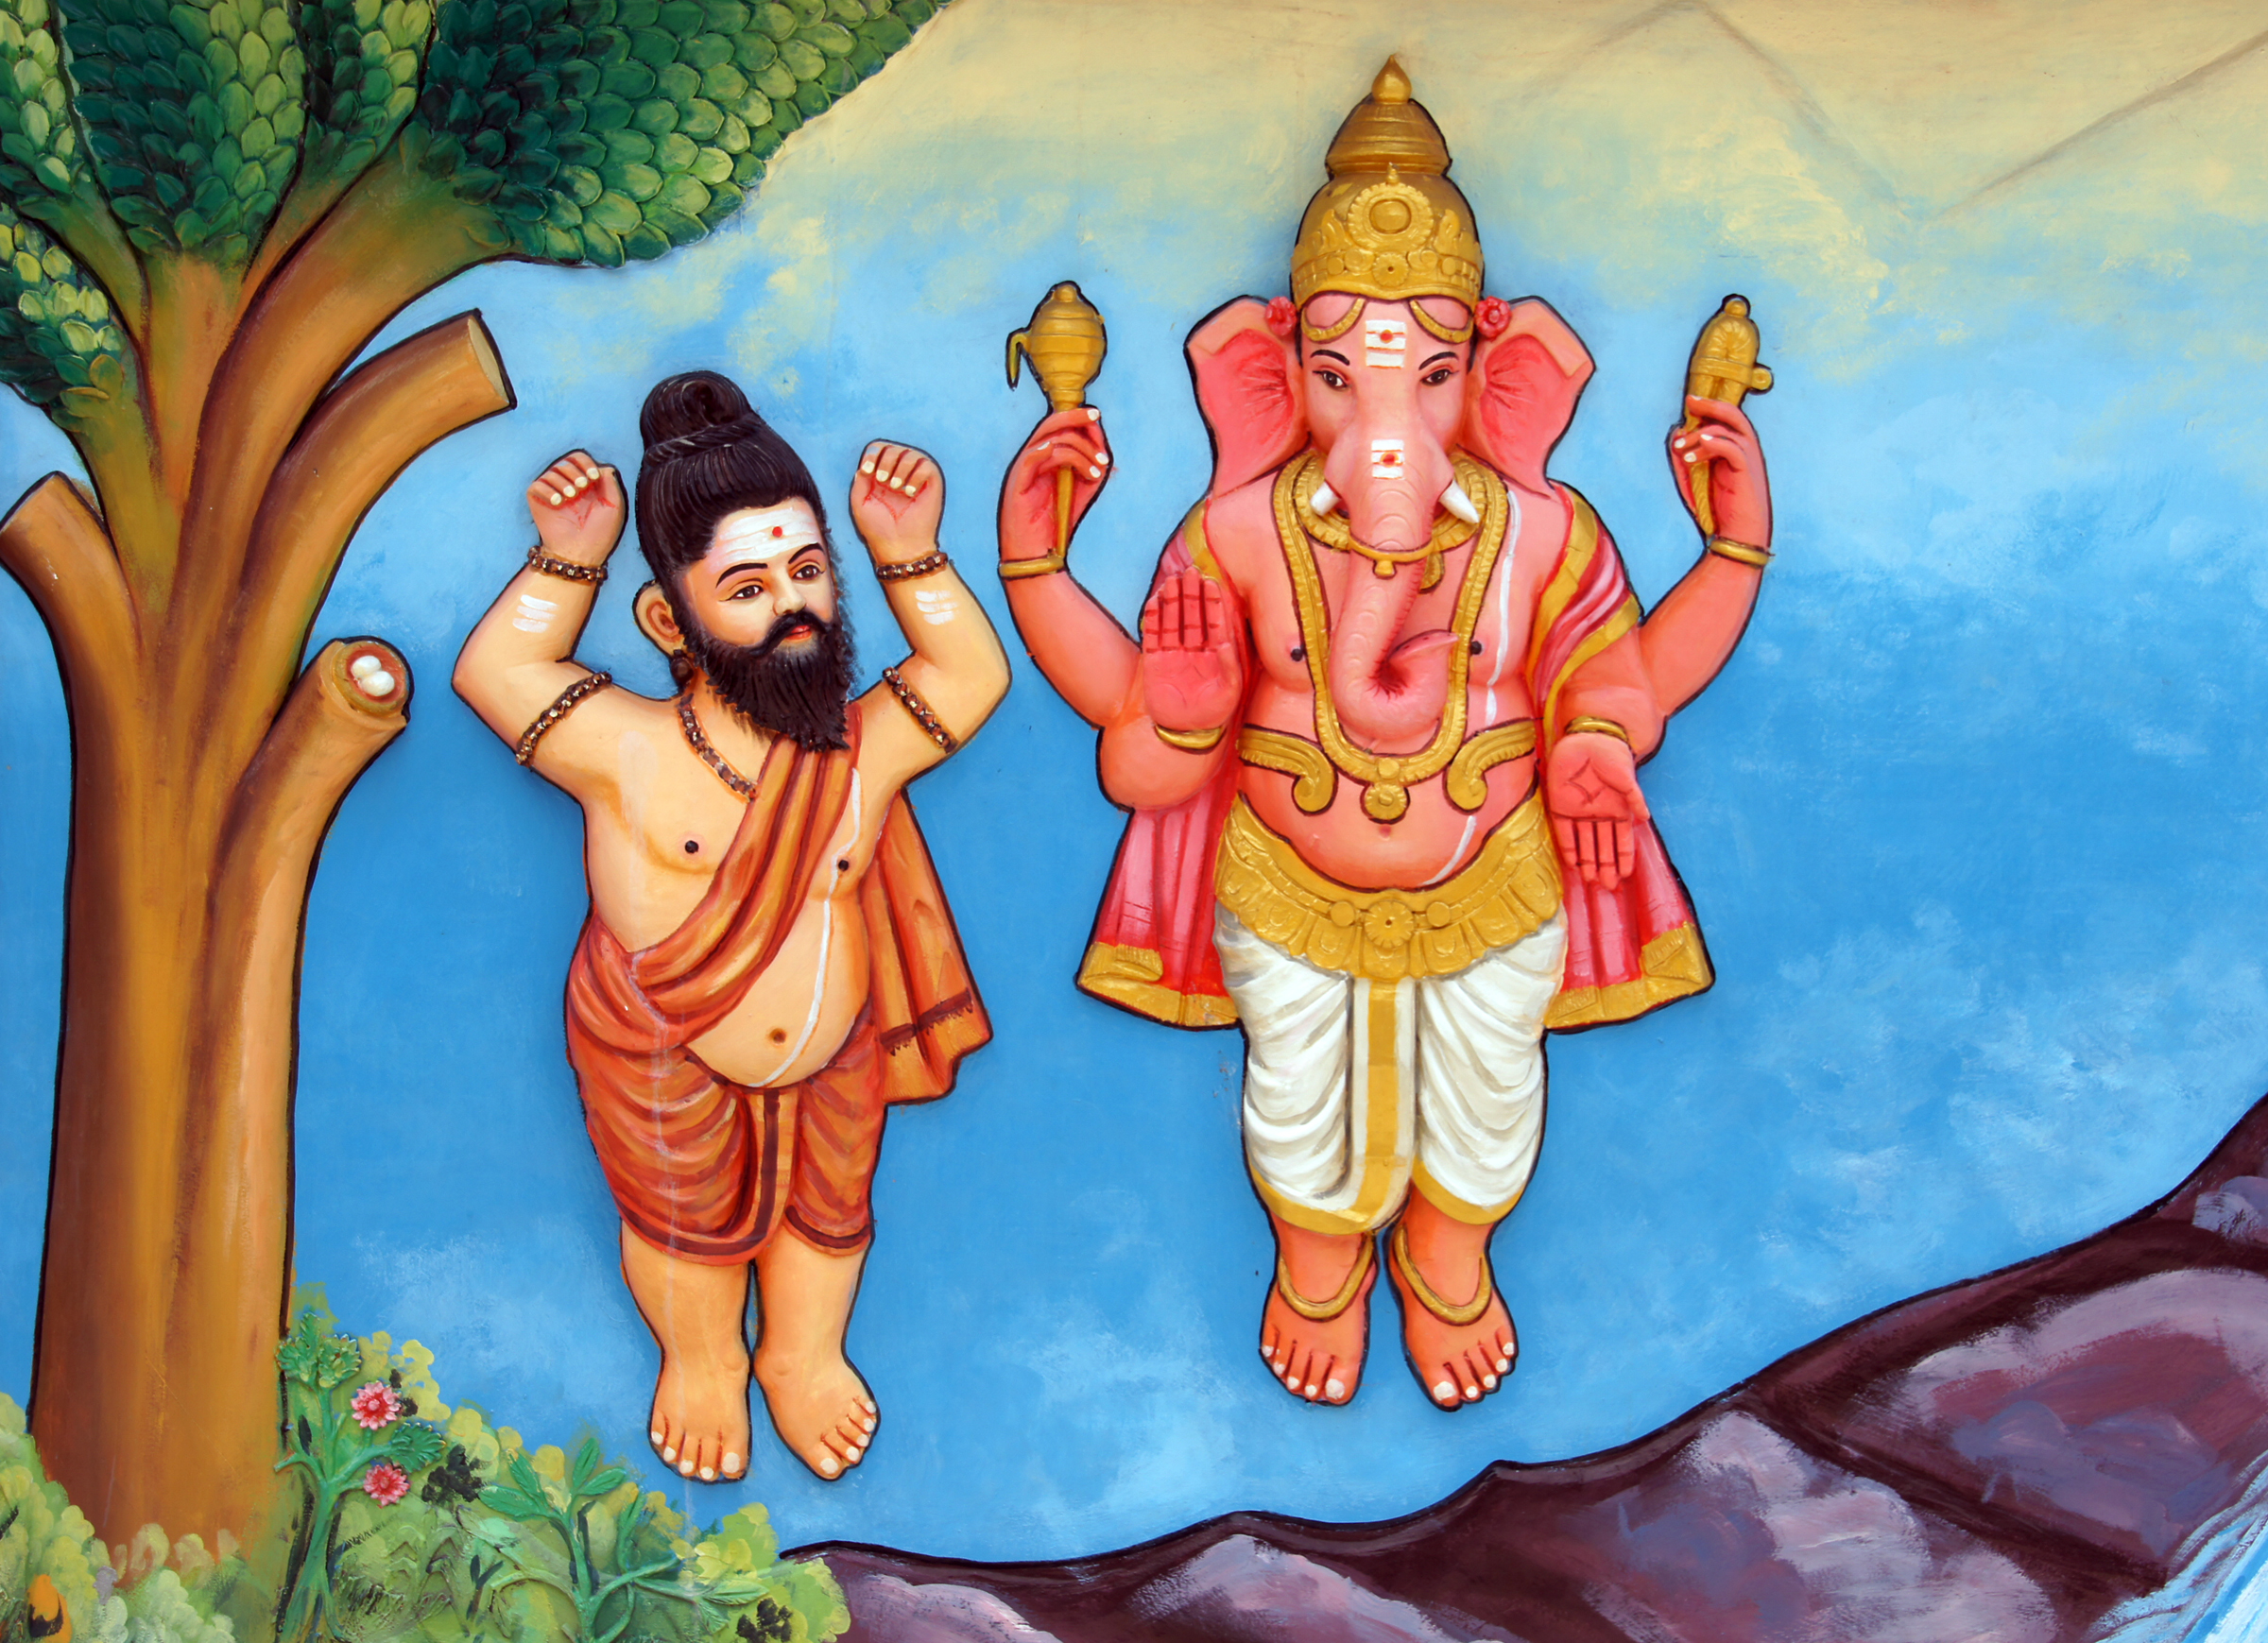
painting, art, illustration, mural, hindu, maylasia, temples, hinduimages, johorbahru, johorbahruhindutemple, mythology, fictional character, gautama buddha